Bruegger's

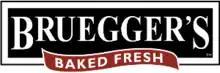
Original logo

Bruegger's was founded in 1983 by Nordahl Brue and Mike Dressell, with the first store opening in Troy, New York.